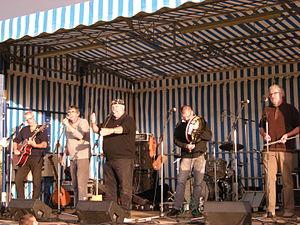
Le groupe de chanteurs de chants de marins Les Souillés de fond de cale de la région de Paimpol
Les Souillés de fond de cale est un groupe de cinq musiciens et chanteurs originaires des Côtes-d'Armor, spécialisé dans les chants de marins. Le nom était donné à certains marins logés à fond de cale après leurs travaux sur le voilier afin de ne pas être en contact avec les autres membres d’équipage. Ce groupe est composé de 5 chanteurs : Michel Magne, Philippe Noirel, Gilles Pagny et Alain Jezequel.